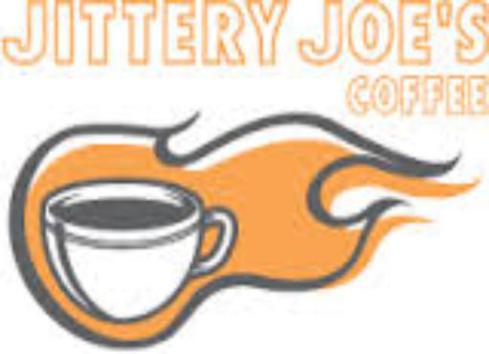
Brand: jittery joe's
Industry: Food